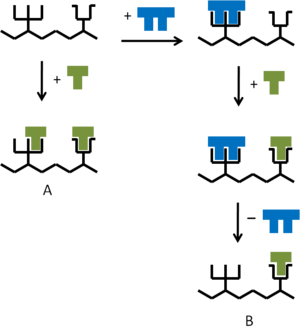
En chimie organique on appelle groupe protecteur un groupe fonctionnel introduit dans la molécule à partir d'une fonction chimique pour masquer tout ou partie de sa réactivité. L'introduction d'un groupe protecteur a pour but d'améliorer la sélectivité des réactions suivantes.